Pascoe Vale Road

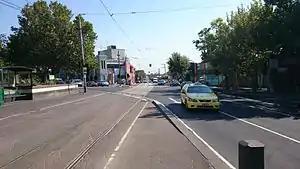
Pascoe Vale Road in Moonee Ponds

Pascoe Vale Road is a major thoroughfare through the northern suburbs of Melbourne, connecting the outer northern fringe to the inner northern suburbs.